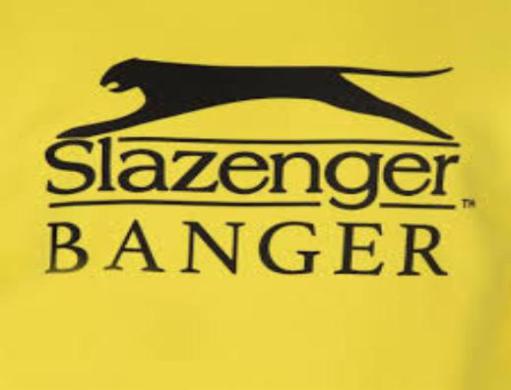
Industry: Sports